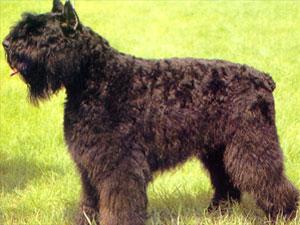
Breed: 233-n000072-Bouvier_des_Flandres